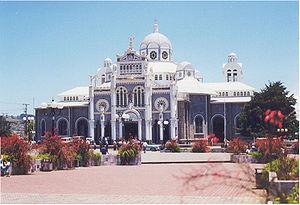
Cartago est une des principales villes et la capitale religieuse du Costa Rica, capitale du canton et de la province du même nom. Elle est située dans la vallée de Guarco, dans la région centrale du Costa Rica, à une altitude de 1 435 m, sur les pentes du volcan Irazú, et à 24 km au sud-est de la capitale San José.